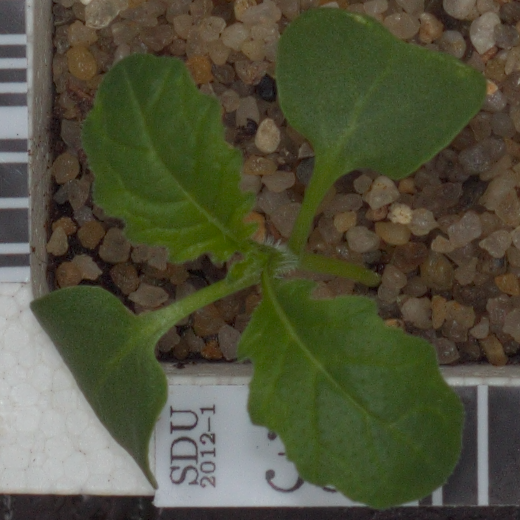
Label: charlock